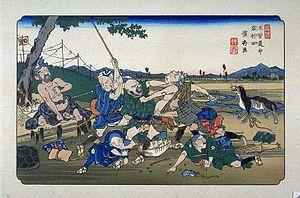
Les 69 stations du Nakasendō à Sanjō Ōhashi dans Kyoto. La route couvre approximativement 534 km et constitue une voie de commerce alternative à la route de Tōkaidō.
Les Soixante-neuf Stations du Kiso Kaidō sont une série d'estampes japonaises ukiyo-e créées par Utagawa Hiroshige et Keisai Eisen entre 1834-1835 et 1842. Cette série représente l'ensemble des étapes de la grande route de Kiso Kaidō, allant d'Edo, où réside alors le shogun, à Kyōto, où réside l'empereur.
Iwamurada-shuku était la vingt-deuxième des soixante-neuf stations du Nakasendō. Elle se trouve dans la ville moderne de Saku, préfecture de Nagano au Japon.